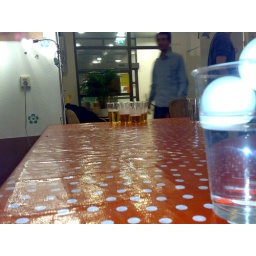
Beer Pong balls in glass of water 2 (da art)